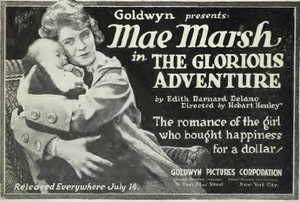
Mae Marsh est une actrice américaine née le 9 novembre 1894 à Madrid, au Nouveau-Mexique et morte le 13 février 1968 à Hermosa Beach, en Californie. Avec Lillian Gish, Blanche Sweet et Mary Pickford, elle fait partie des premières vedettes féminines du cinéma muet, en plein essor dans les années 1910.